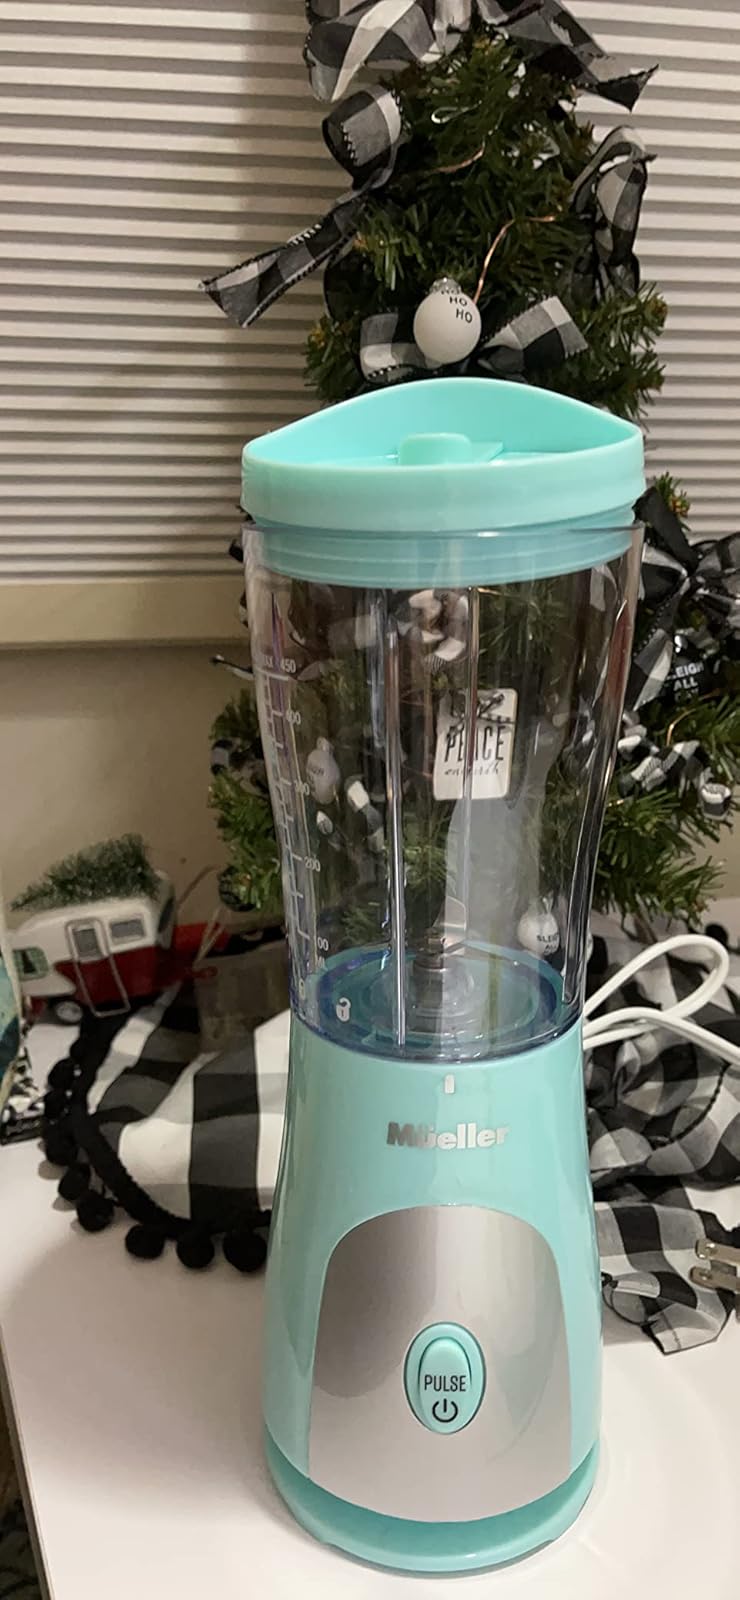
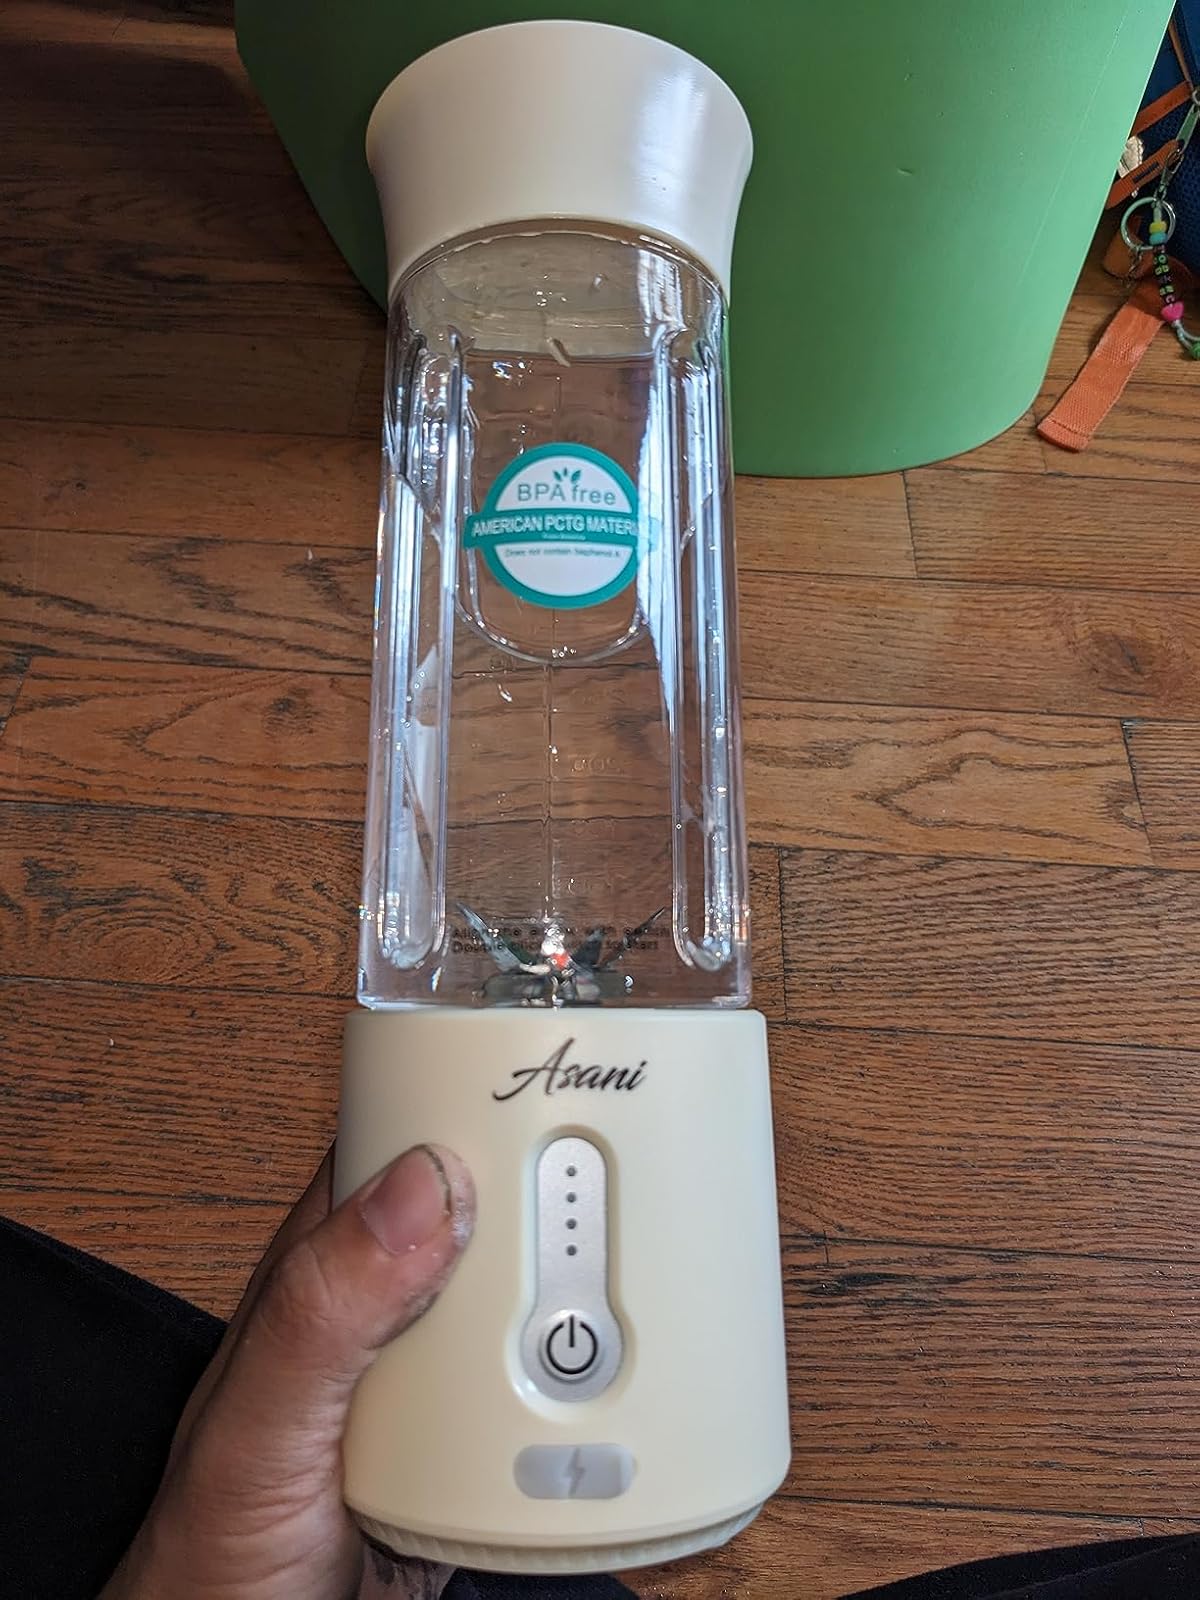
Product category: items_blender
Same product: no